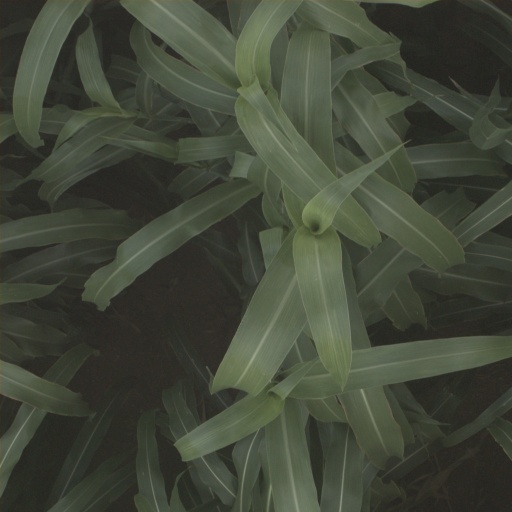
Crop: sorghum